Seasick Steve

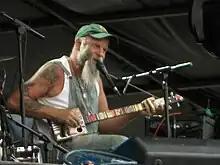
Wold performing in 2009 at the Hard Rock Calling festival in London's Hyde Park

Wold made his first UK television appearance on Jools Holland's annual "Hootenanny" BBC TV show on New Year's Eve 2006. He performed a live rendition of "Dog House Boogie" on the "Three String Trance Wonder" and the "Mississippi Drum Machine". After that show, his popularity exploded in Britain, and he commented "I can't believe it, all of the sudden I'm like the cat's meow!"